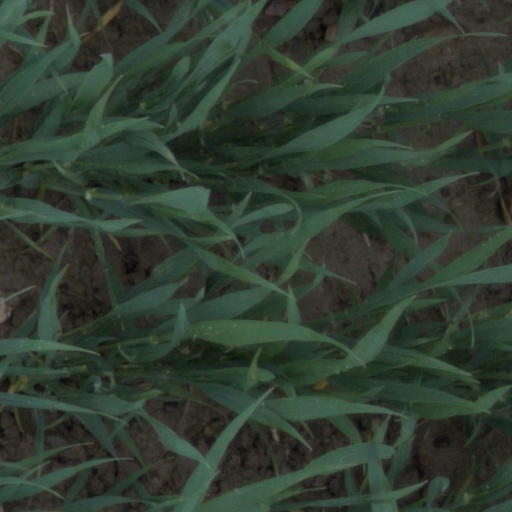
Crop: wheat